Azoxy compounds

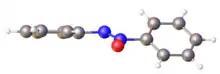
Structure of azoxybenzene as determined by X-ray crystallography.

Azoxybenzene compounds are more stable as their trans isomer isomer. In PhNO, the N-N and N-O bond lengths are is 1.24 and 1.255 Å respectively, corresponding to some double bonds character. The CNNC and CNNO are near 176°.